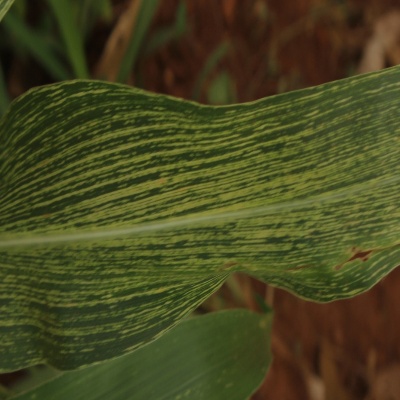
Crop: Maize
Condition: streak virus